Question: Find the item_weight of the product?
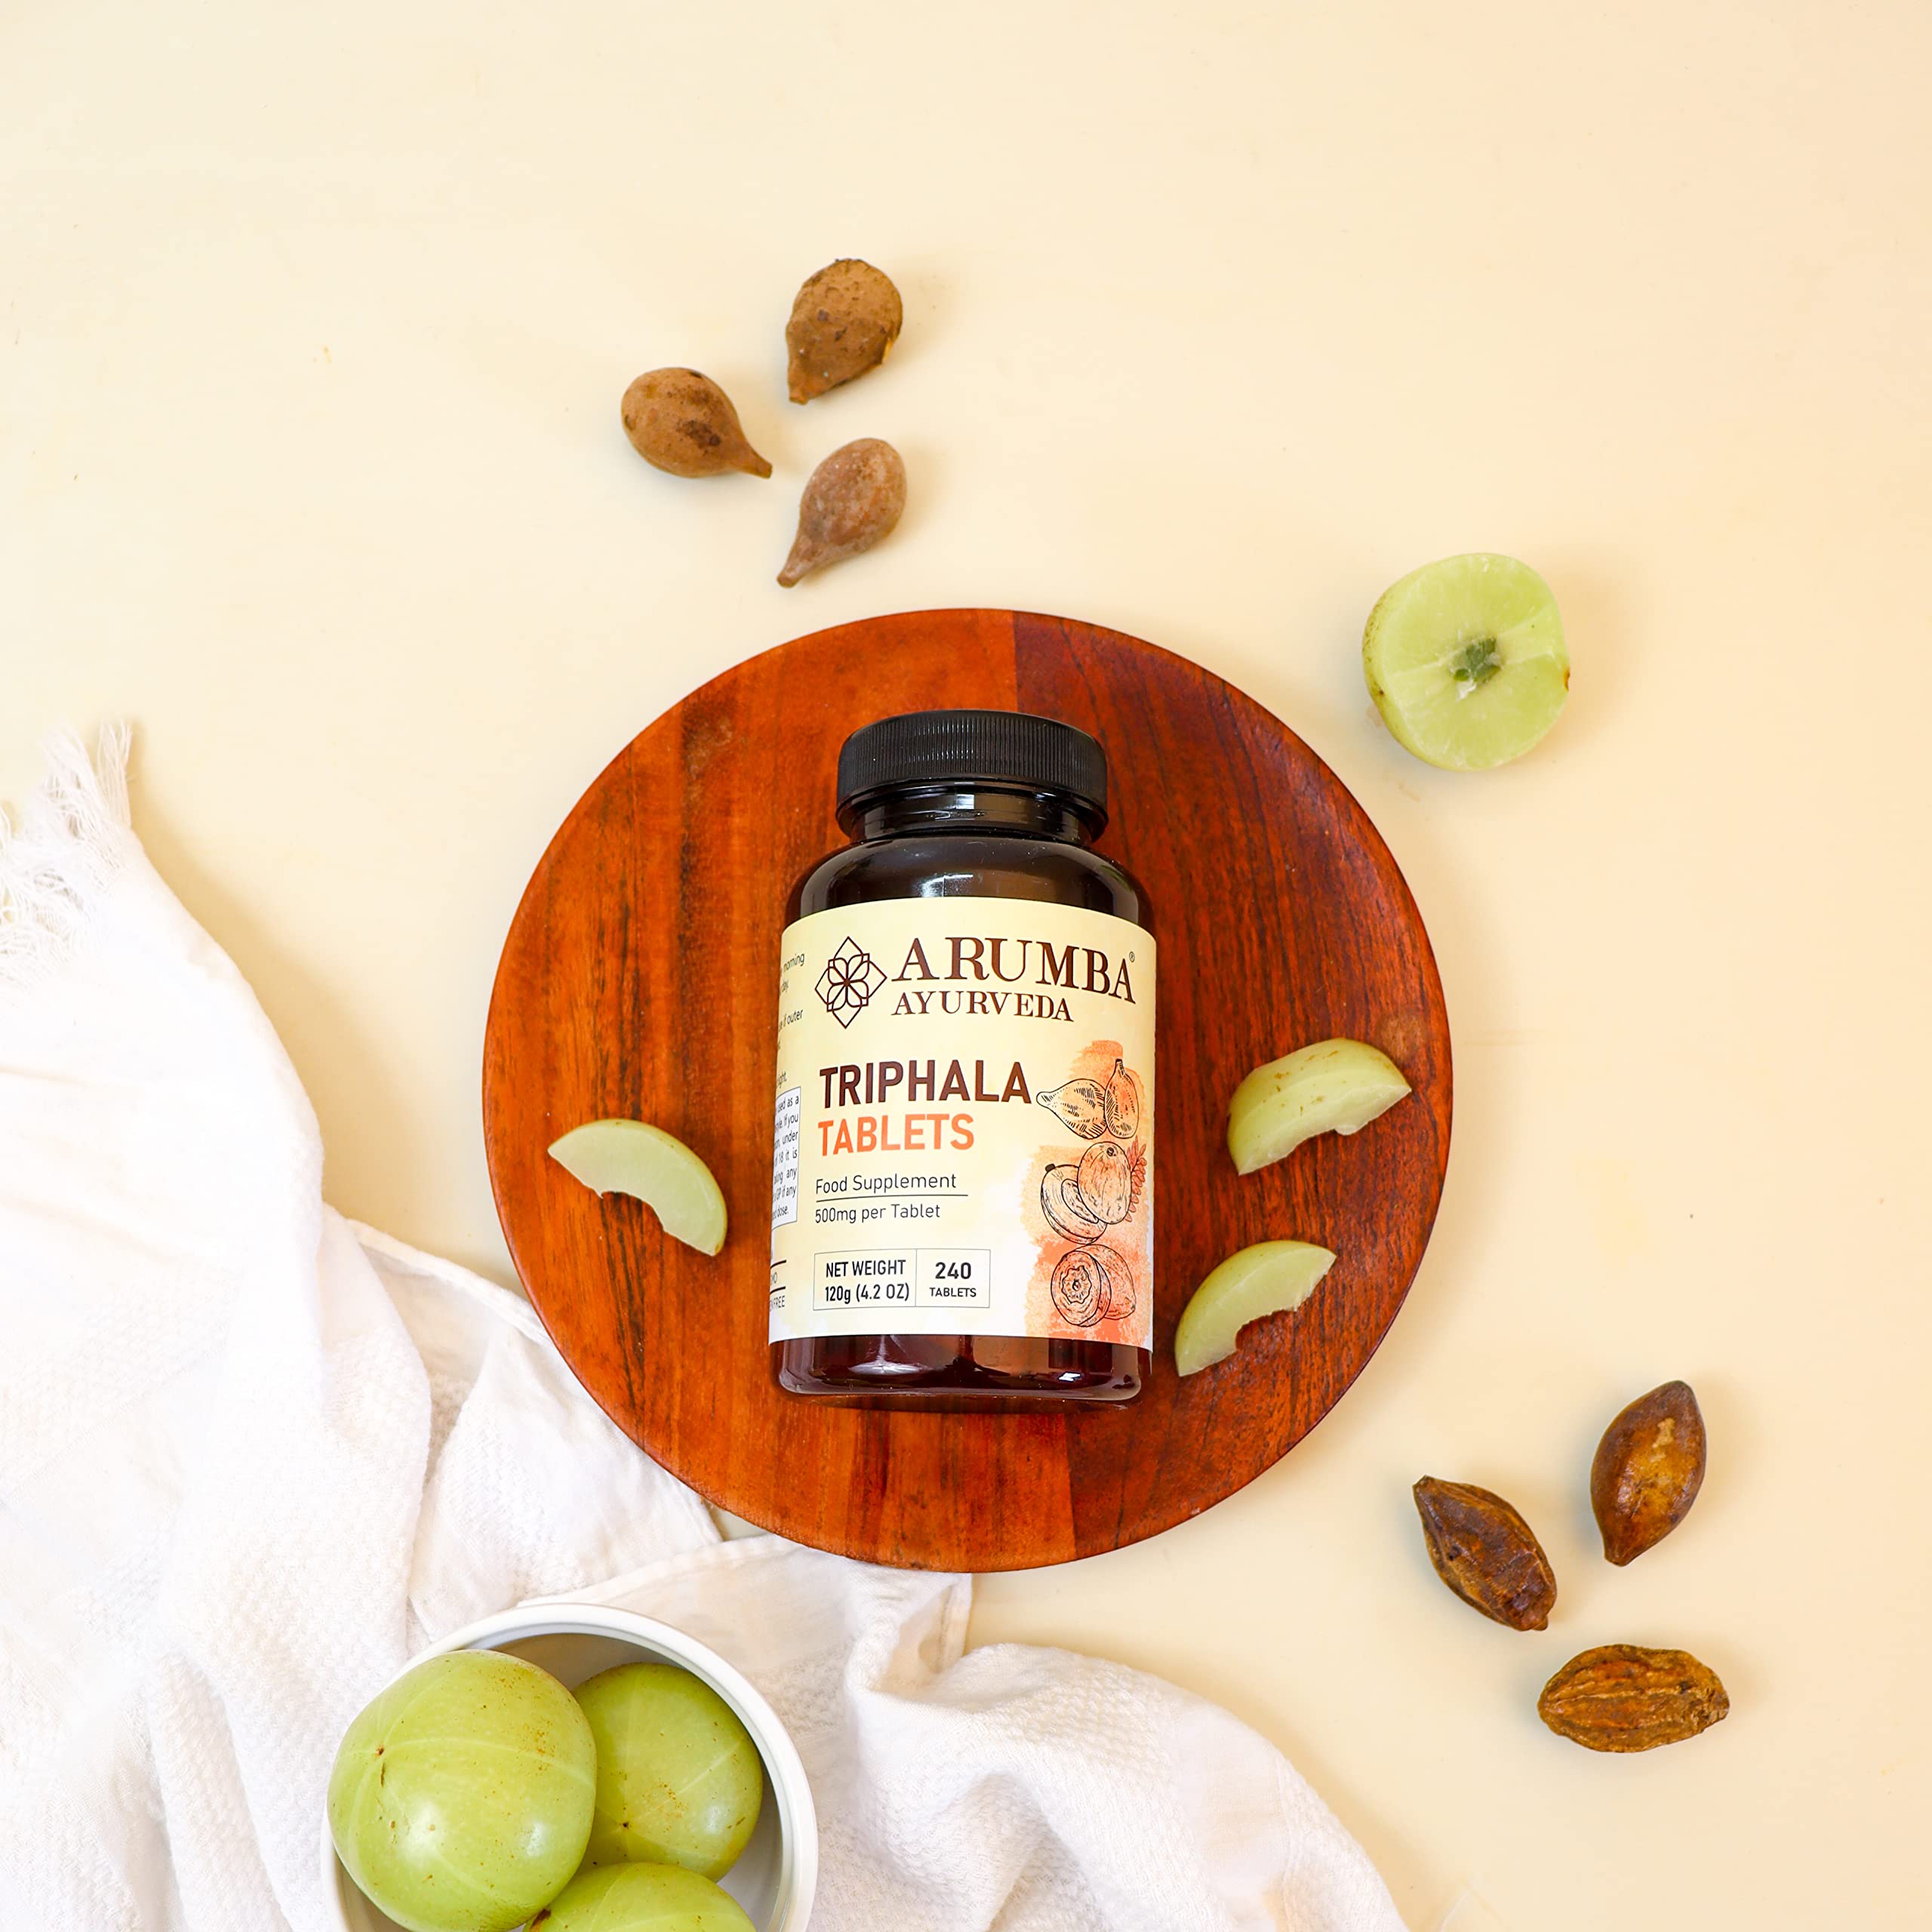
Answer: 120.0 gram